Baby Esther

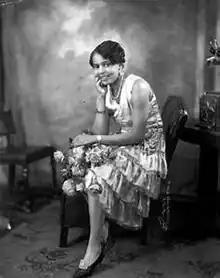
"Do Tell" by James Van Der Zee, c. 1930. The image has often been misidentified as depicting Esther Jones.

Baby Esther is most associated today with her connection with the "Kane v. Fleischer" lawsuit. Jones' film has been credited with convincing the judge in the case that Helen Kane had copied Baby Esther. Film scholar Mark Langer disputes this interpretation, which he says has become "conventional wisdom".